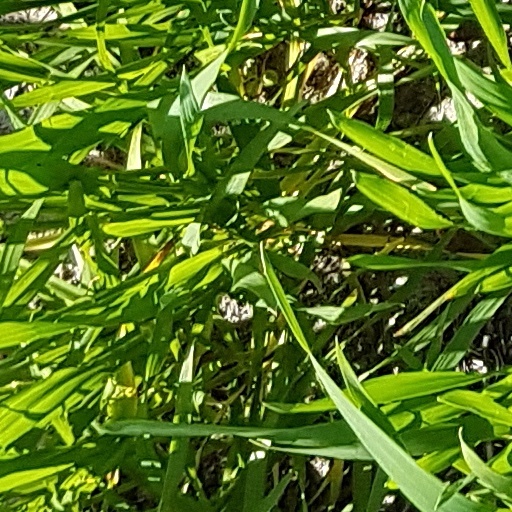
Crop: wheat